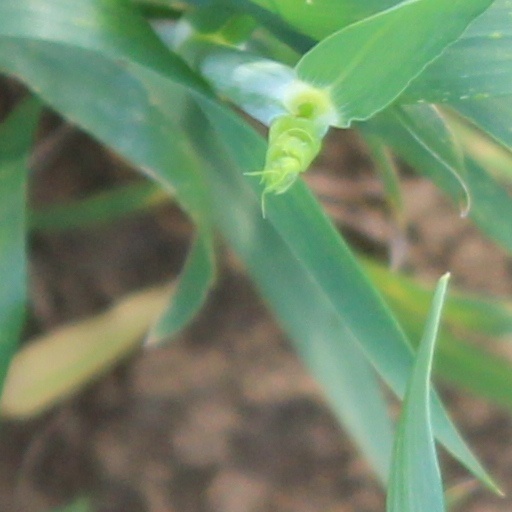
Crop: wheat